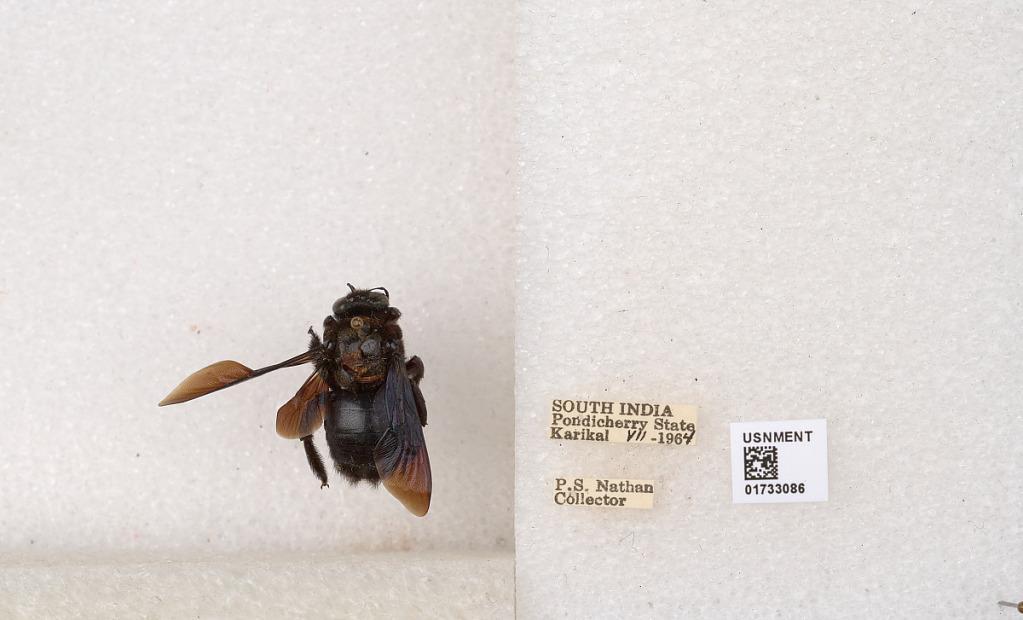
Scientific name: Xylocopa (Ctenoxylocopa) fenestrata (Fabricius)
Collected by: P. Nathan
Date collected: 1964-7-1
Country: India
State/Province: Puducherry
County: Karaikal
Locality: Karikal